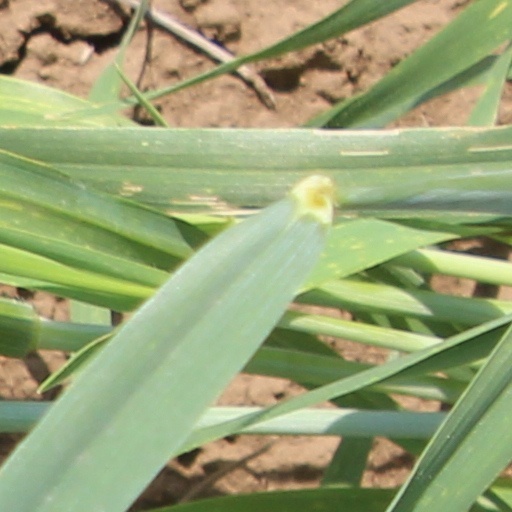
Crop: wheat